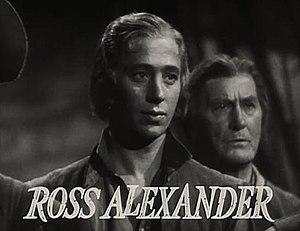
Ross Alexander est un acteur américain, né Alexander Ross Smith le 27 juillet 1907 à New York — Arrondissement de Brooklyn, mort le 2 janvier 1937 à Los Angeles.